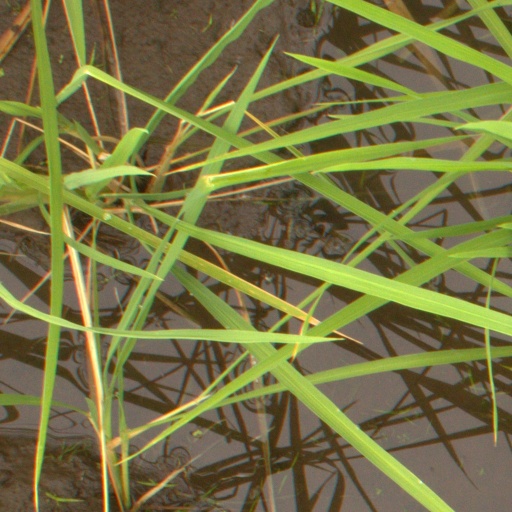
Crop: rice